Carmen Pérez Camarena

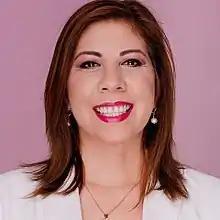

Carmen Lucía Pérez Camarena (born 8 October 1968) is a Mexican politician affiliated with the PAN. As of 2013 she served as Deputy of the LXII Legislature of the Mexican Congress representing Jalisco.